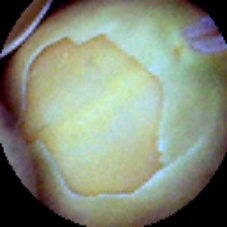
Label: Skin-damaged